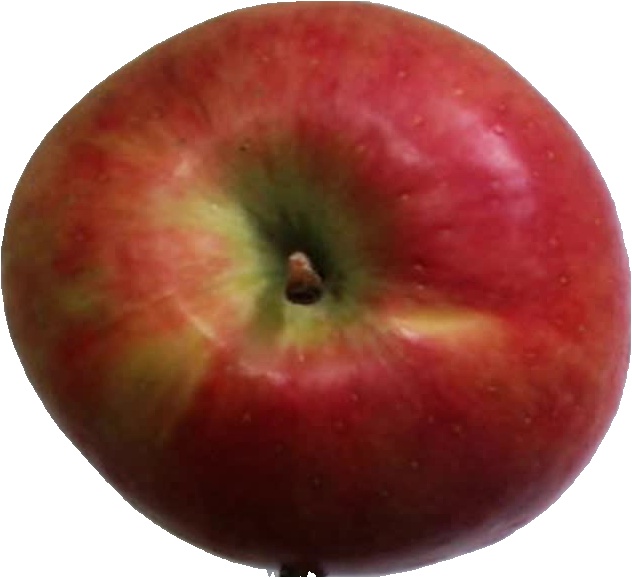
Label: apple_crimson_snow_1